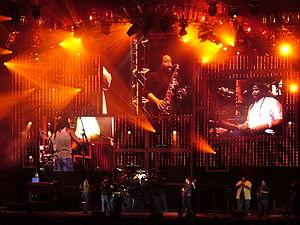
Dave Matthews Band, également connu sous le sigle DMB, est un groupe de folk rock américain, originaire de Charlottesville, en Virginie. Le groupe est formé en 1991. Entre 1998 et 2007, le claviériste Butch Taylor a accompagné le groupe dans pratiquement tous ses spectacles, mais n'a jamais été considéré comme un membre officiel. Il se sépare du groupe le 27 mai 2008, soit trois jours avant le début de sa tournée annuelle à travers les États-Unis. Le trompettiste Rashawn Ross accompagne le DMB en tournée depuis 2005. Beauford, Moore, Tinsley et Taylor sont aussi chanteurs. LeRoi Moore est décédé des suites d'un accident le 19 août 2008.